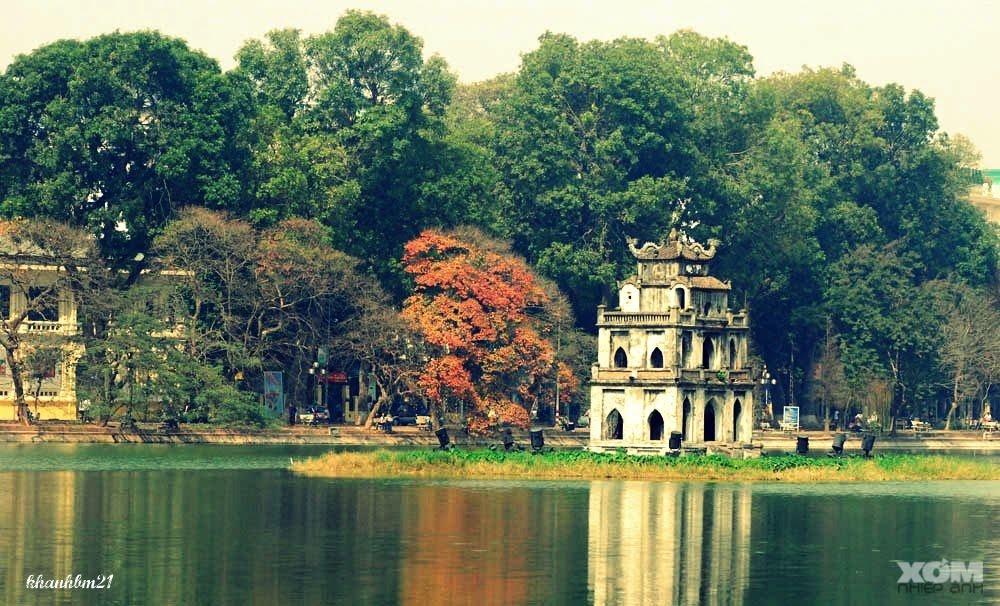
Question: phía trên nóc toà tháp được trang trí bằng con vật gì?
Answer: mỗi góc ở nóc toà tháp được đặt một bức tượng có hình dáng con rồng